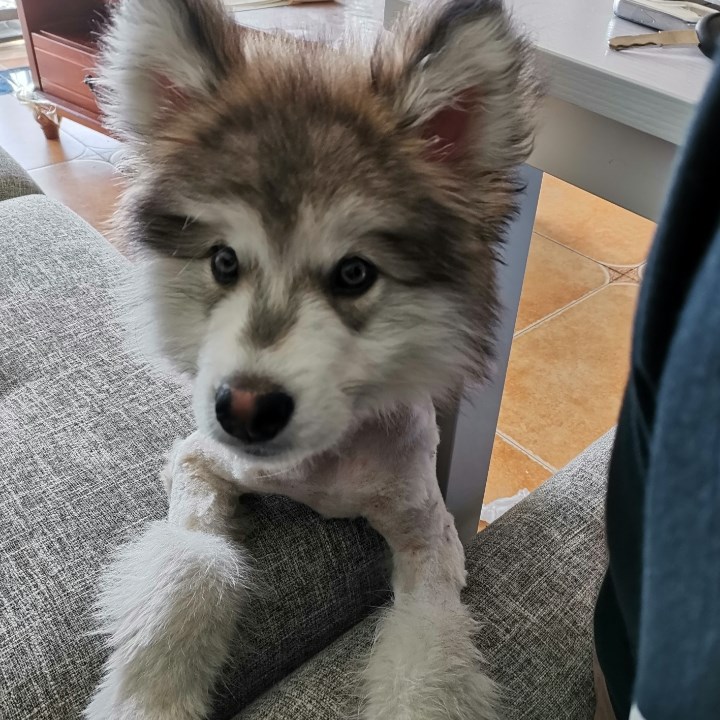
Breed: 1324-n000004-malamute